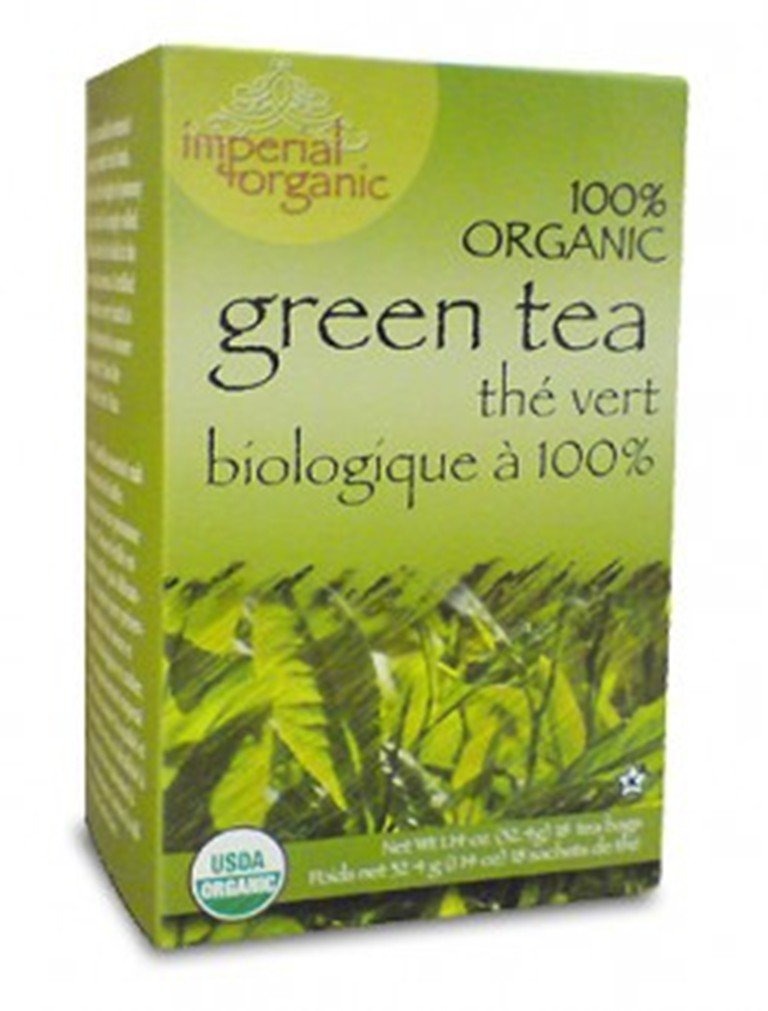
Item Name: Uncle Lee's Imperial Organic Tea - Green, 18-Count (Pack of 4)
Value: 72.0
Unit: Count

Price: 7.84